Cristoforo de Predis

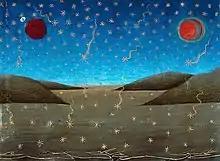
"Death of the Sun, Moon and Stars Falling" by Cristoforo de Predis, illustration from 'Stories of St. Joachim, St. Anne, ... ", Royal Library of Turin

Cristoforo de Predis (1440-1486), was an Italian miniaturist and illuminator.